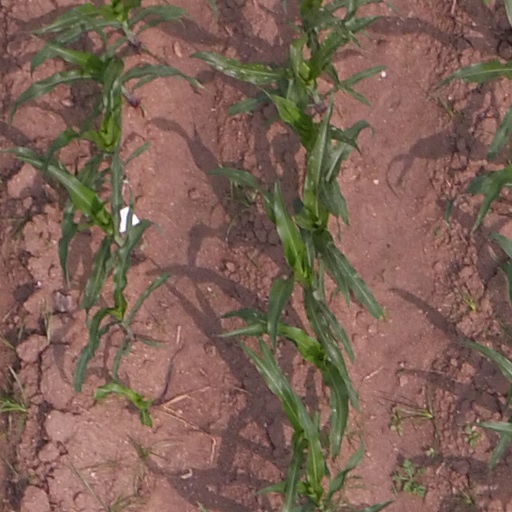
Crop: maize; corn